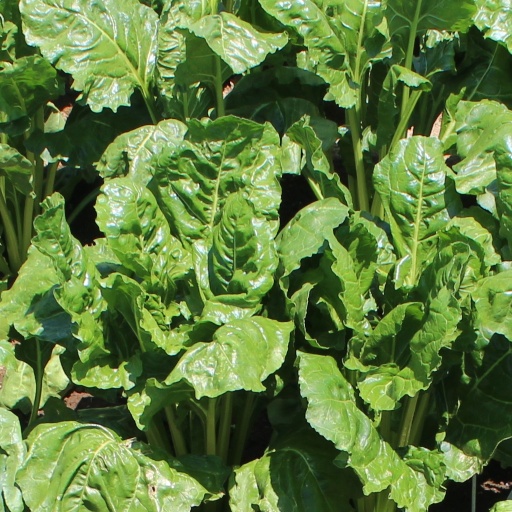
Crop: sugar beet